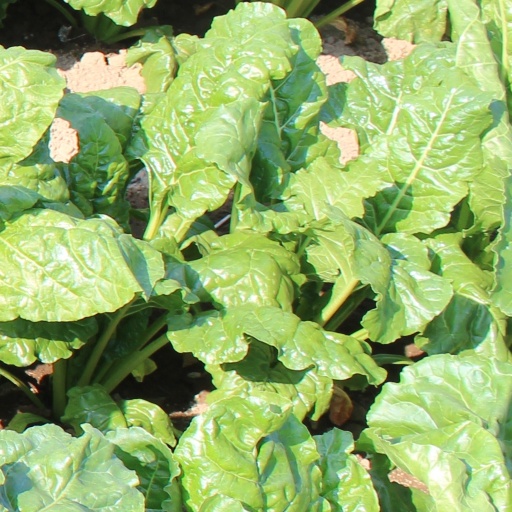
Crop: sugar beet